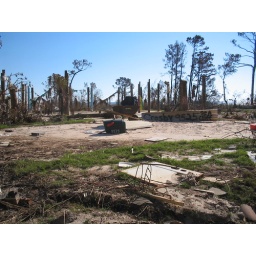
All that is left of this home in Gulf Park Estates Mississippi is the concrete slab some columns and the mailbox.